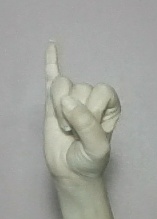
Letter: meem